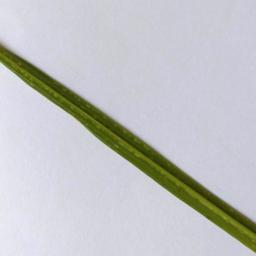
Label: Rice___Healthy